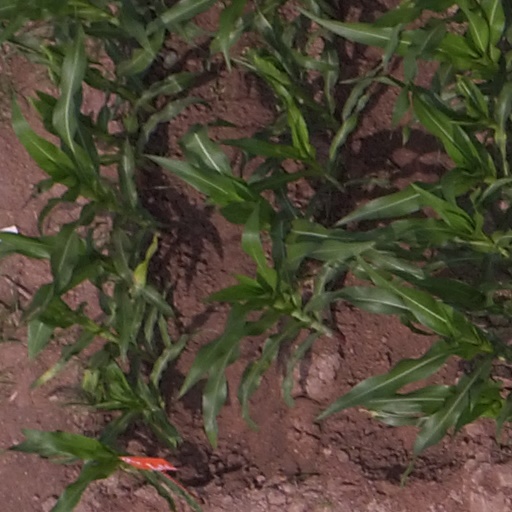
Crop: maize; corn